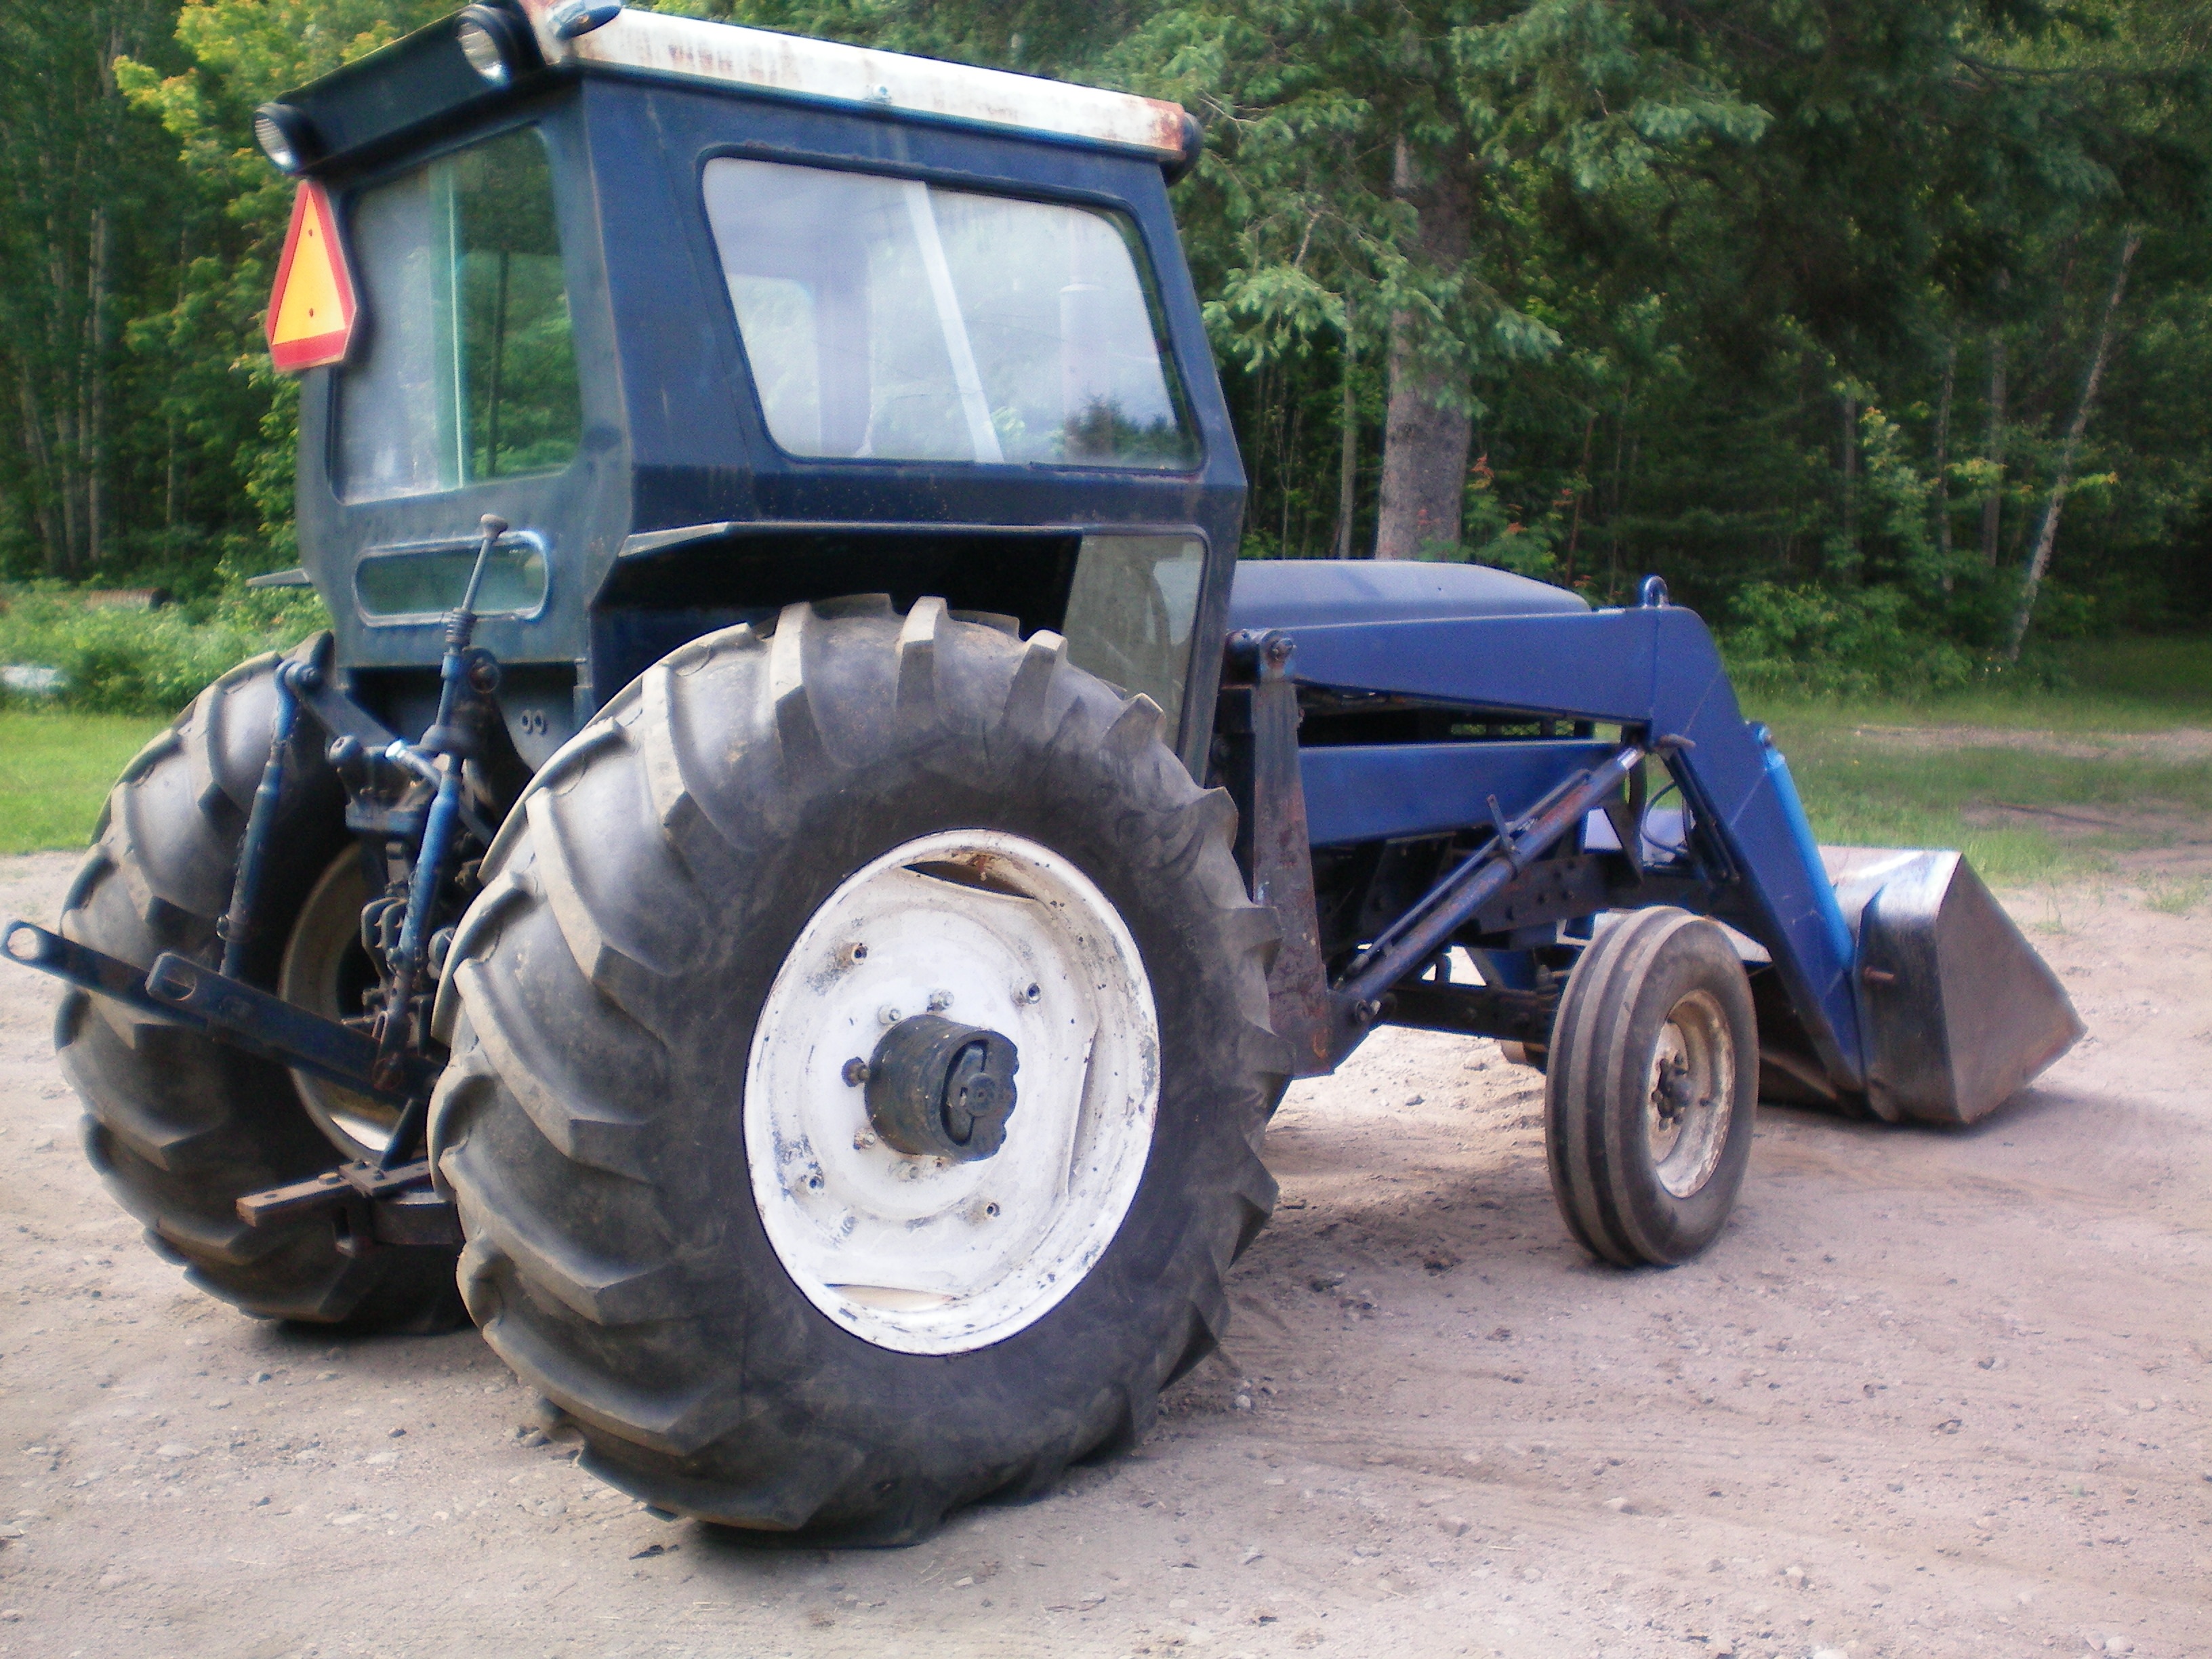
car, tractor, wheel, transportation, truck, vehicle, equipment, machine, machinery, blue, industry, agriculture, bulldozer, wheels, heavy, agricultural machinery, land vehicle, automobile make, light commercial vehicle